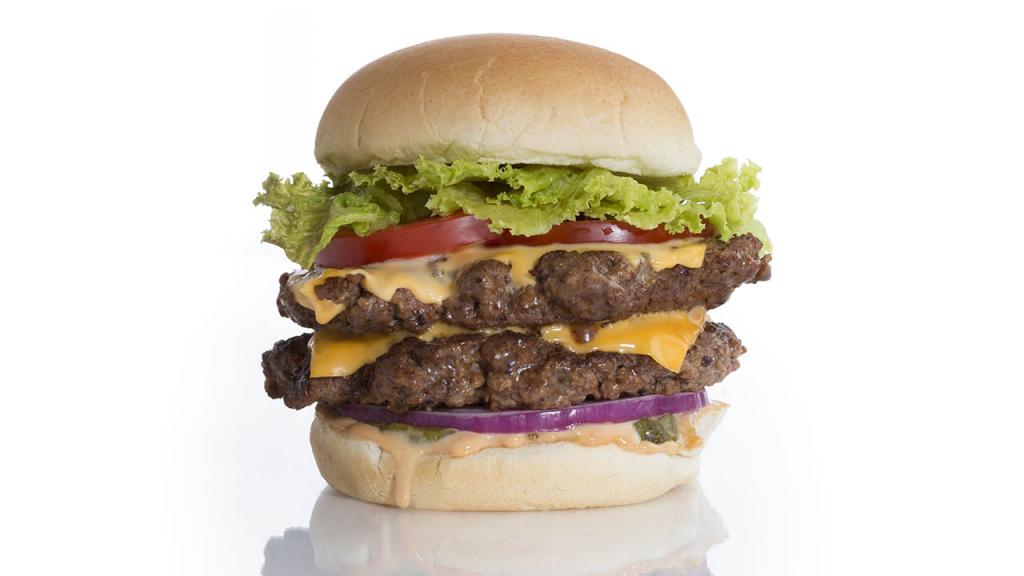
Dish: burger